AeroVironment Switchblade

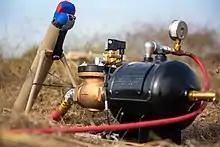
Launch unit for the Switchblade 300. Compressed air is used to expel the drone from the tube.

The Switchblade 300 is designed as an expendable UAV to offer precision firepower for platoon-sized infantry units.